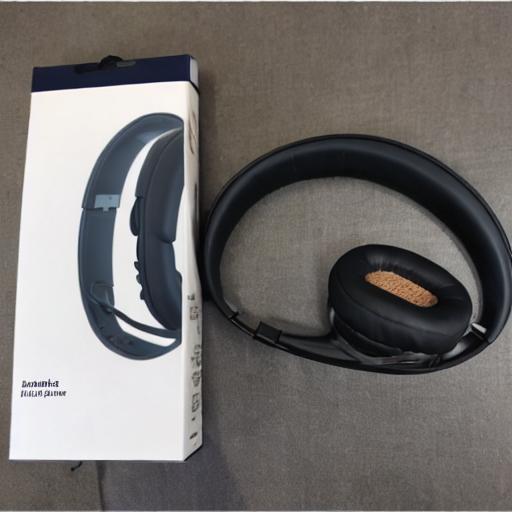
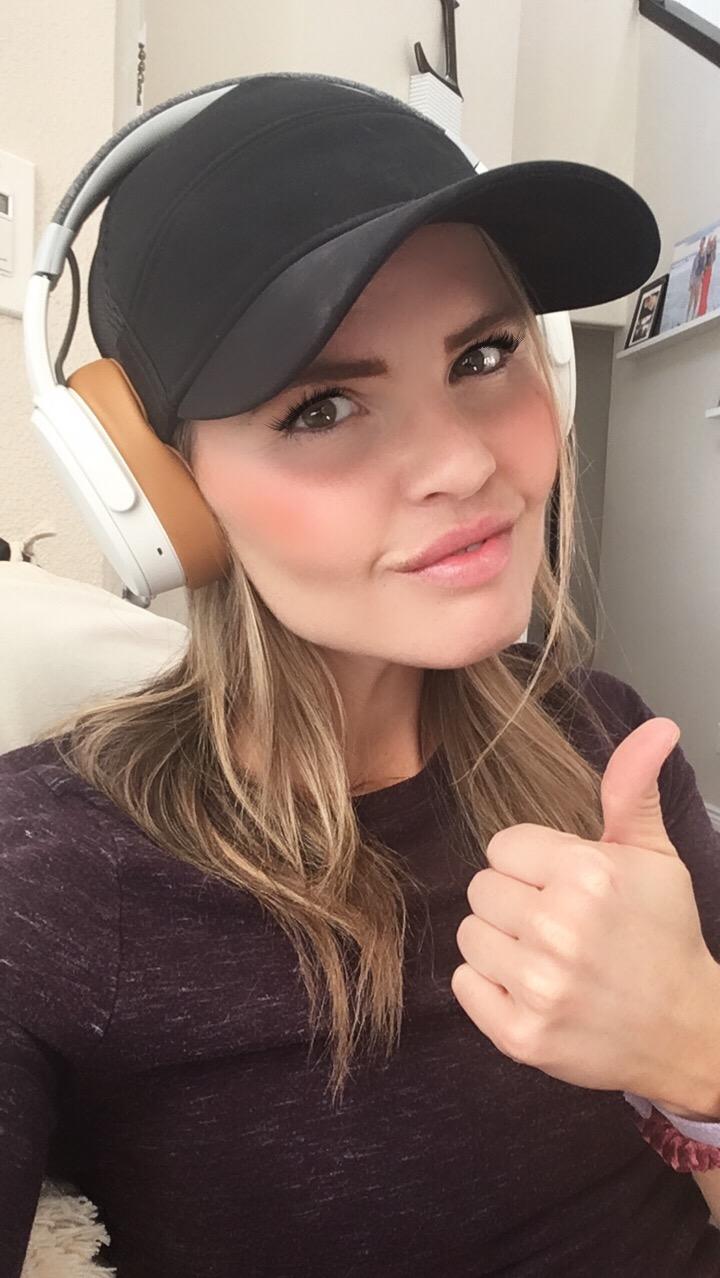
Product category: headphones
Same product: no